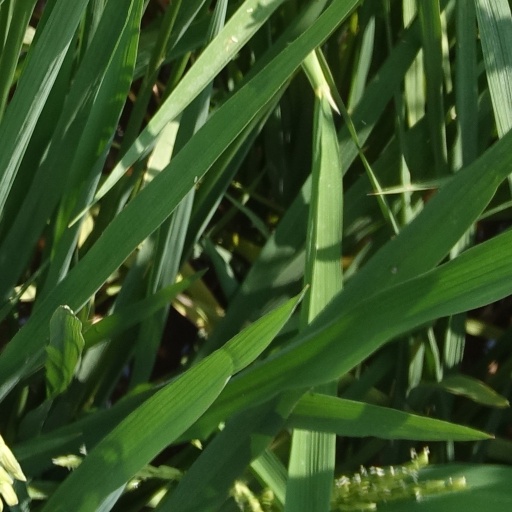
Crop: rice